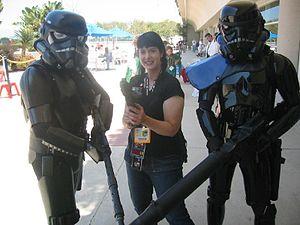
Dans la saga Star Wars, les stormtroopers ou soldats impériaux sont les soldats de l'Empire galactique puis du Premier Ordre.